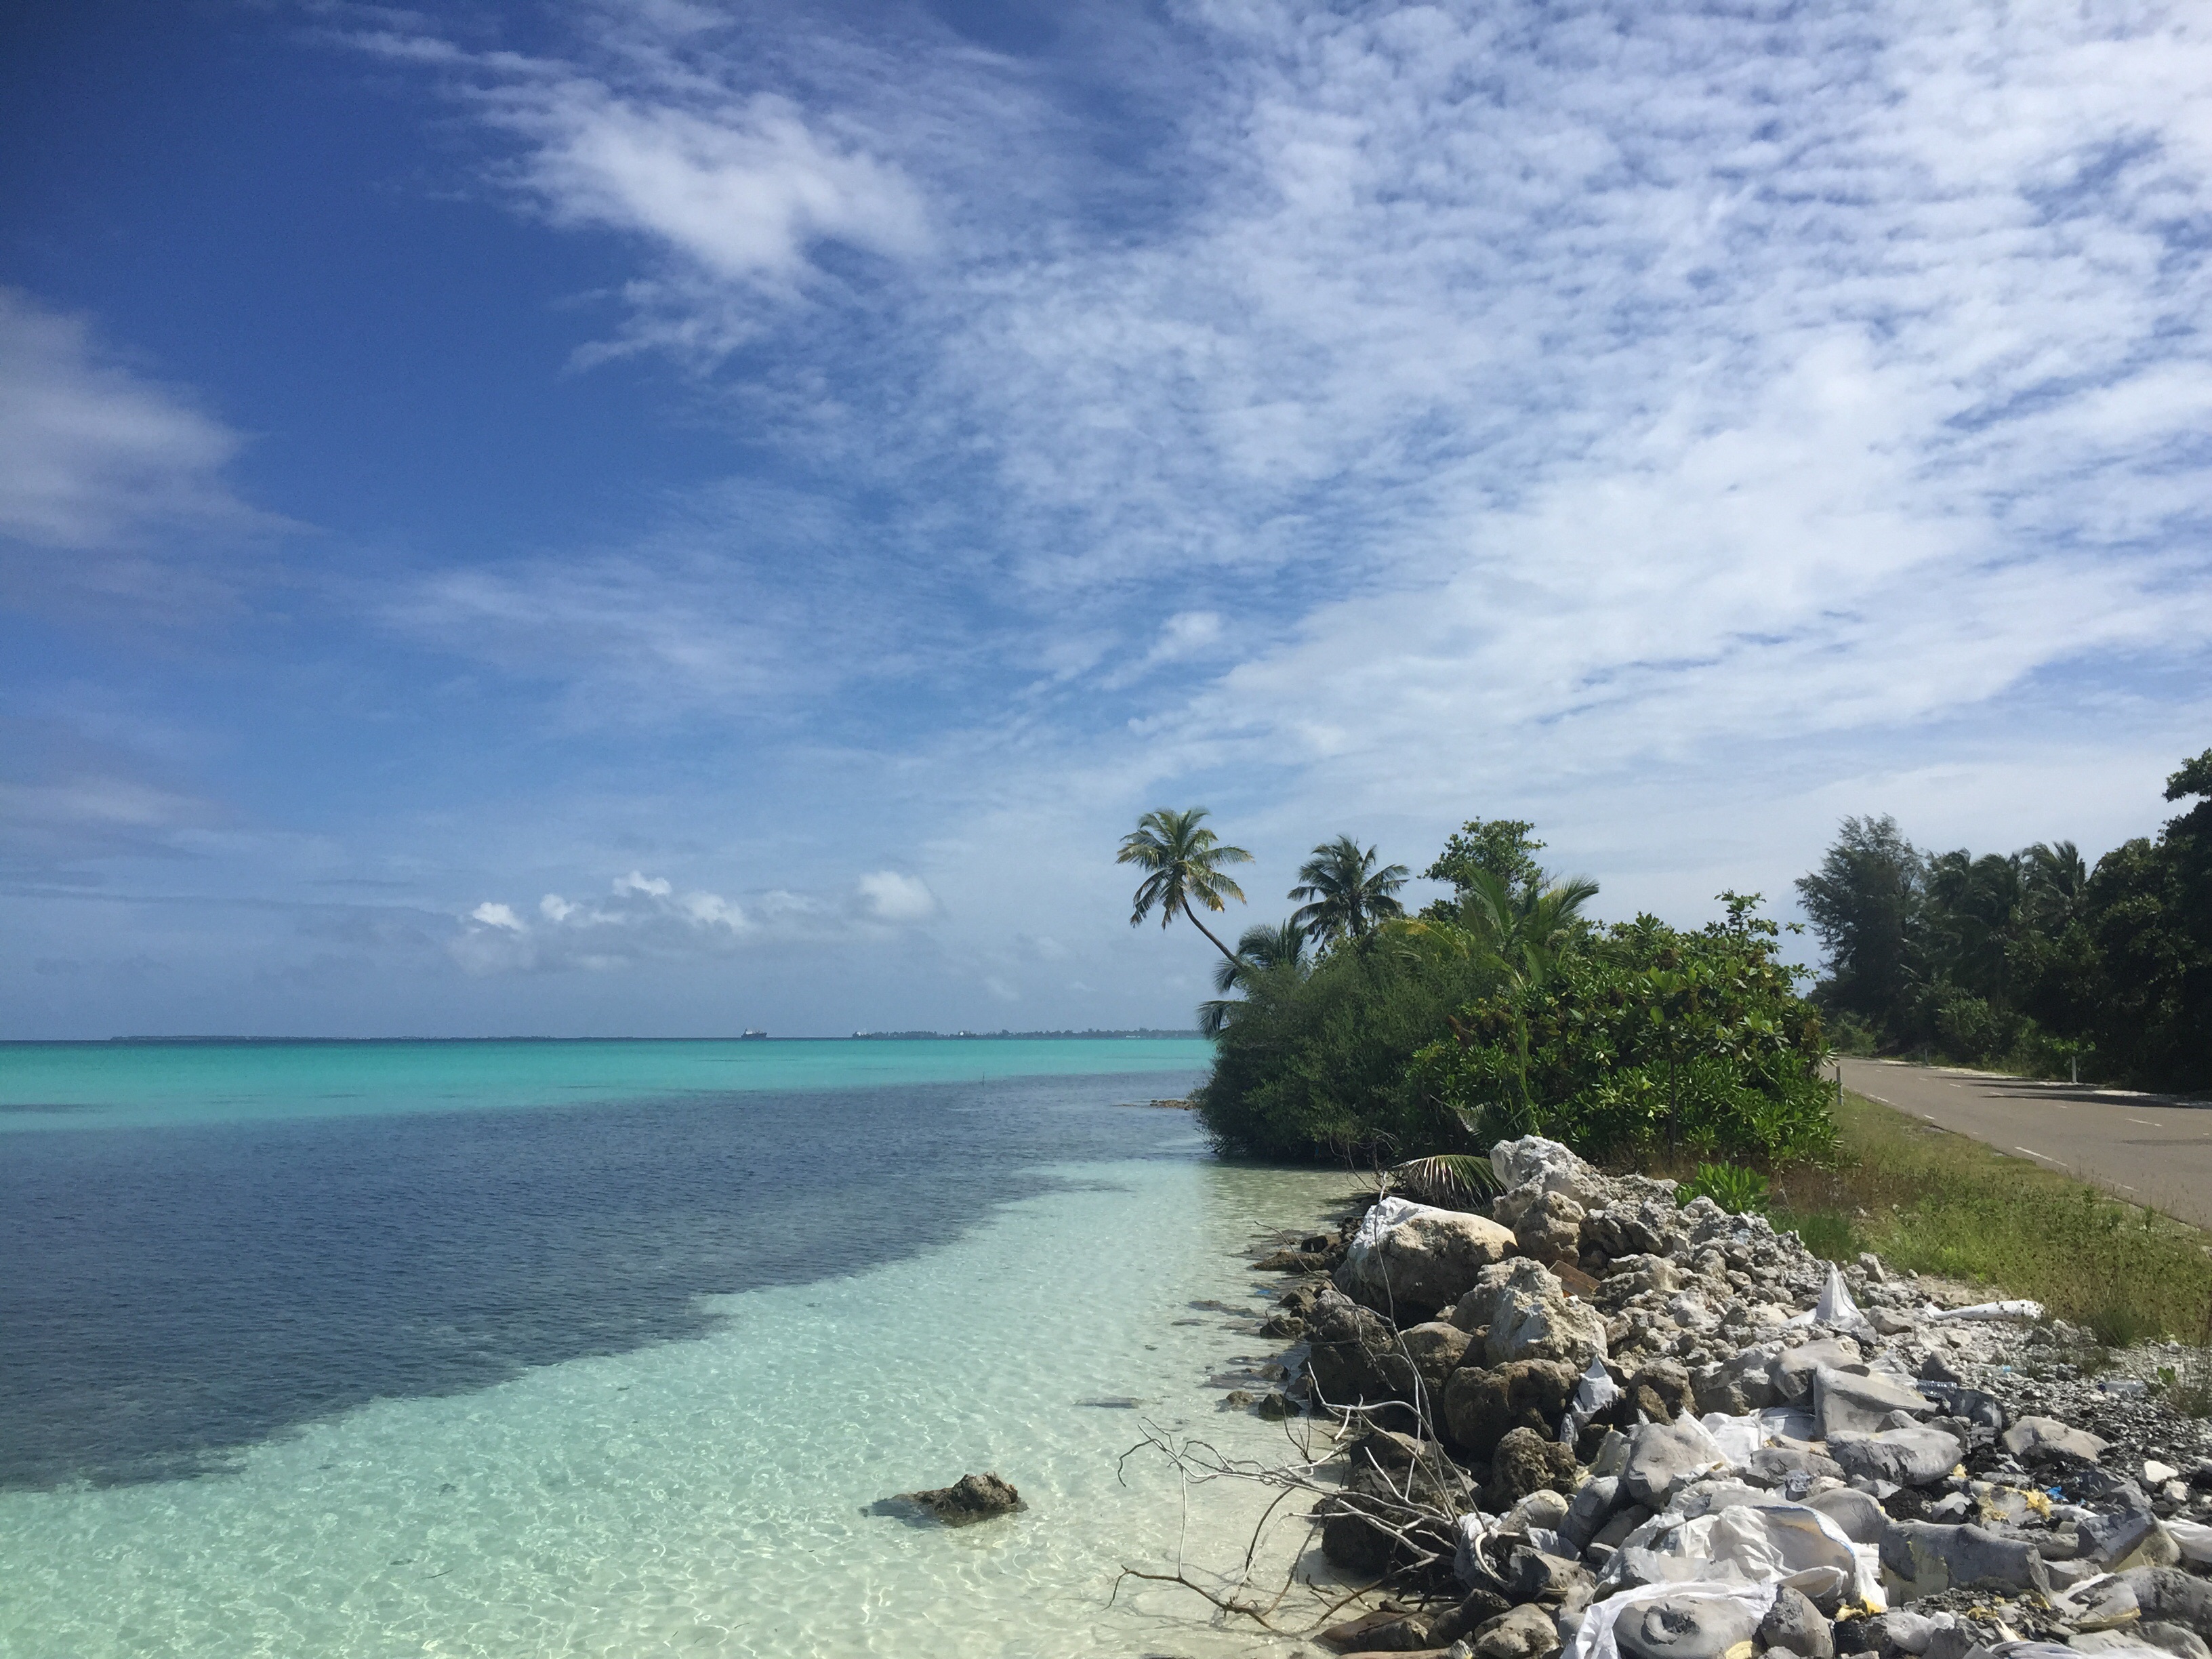
beach, sea, coast, nature, ocean, horizon, cloud, sky, shore, vacation, cove, bay, island, body of water, clouds, caribbean, tropics, cape, landform